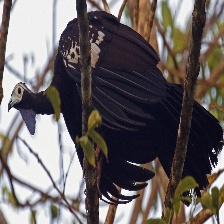
Species: BLUE THROATED PIPING GUAN
Scientific name: PIPILE CUMANENSIS